Maria Seweryn

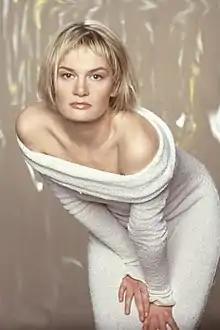
Seweryn in 2008

Maria Seweryn (born 25 March 1975) is a Polish actress. She appeared in more than ten films since 1980. Seweryn is the daughter of actors Krystyna Janda and Andrzej Seweryn.